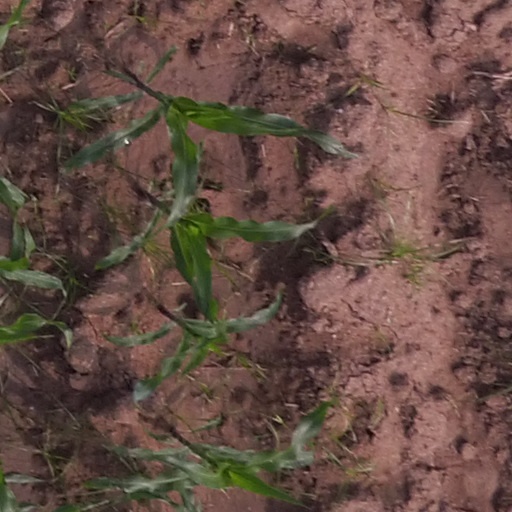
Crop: maize; corn